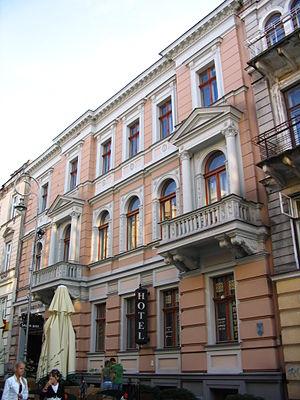
Hôtel ""Bristol"" à Kielce Polski: Hotel ""Bristol"" w Kielcach"